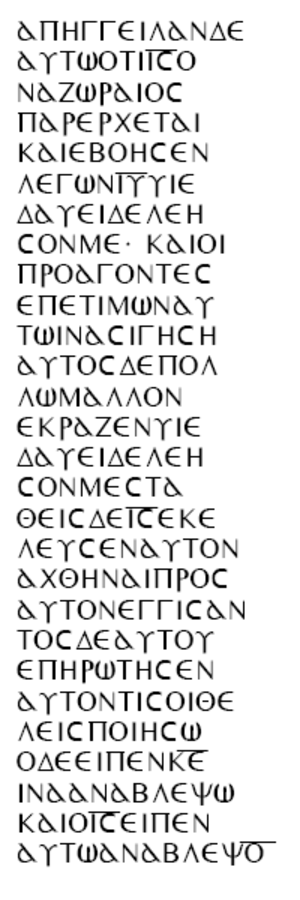
Le Codex Borgianus, portant le numéro de référence T ou 029, ε 5, est un manuscrit bilingue, grec et sahidique écrit en onciales sur vélin.